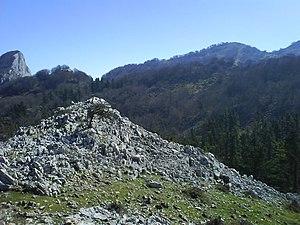
Le massif d'Aramotz, ou de Legarmendi, est un ensemble montagneux biscaïen qui sépare les régions d'Arratia et du Durangaldea au Pays basque dans le Nord de l'Espagne. Il appartient au système des Montagnes basques.